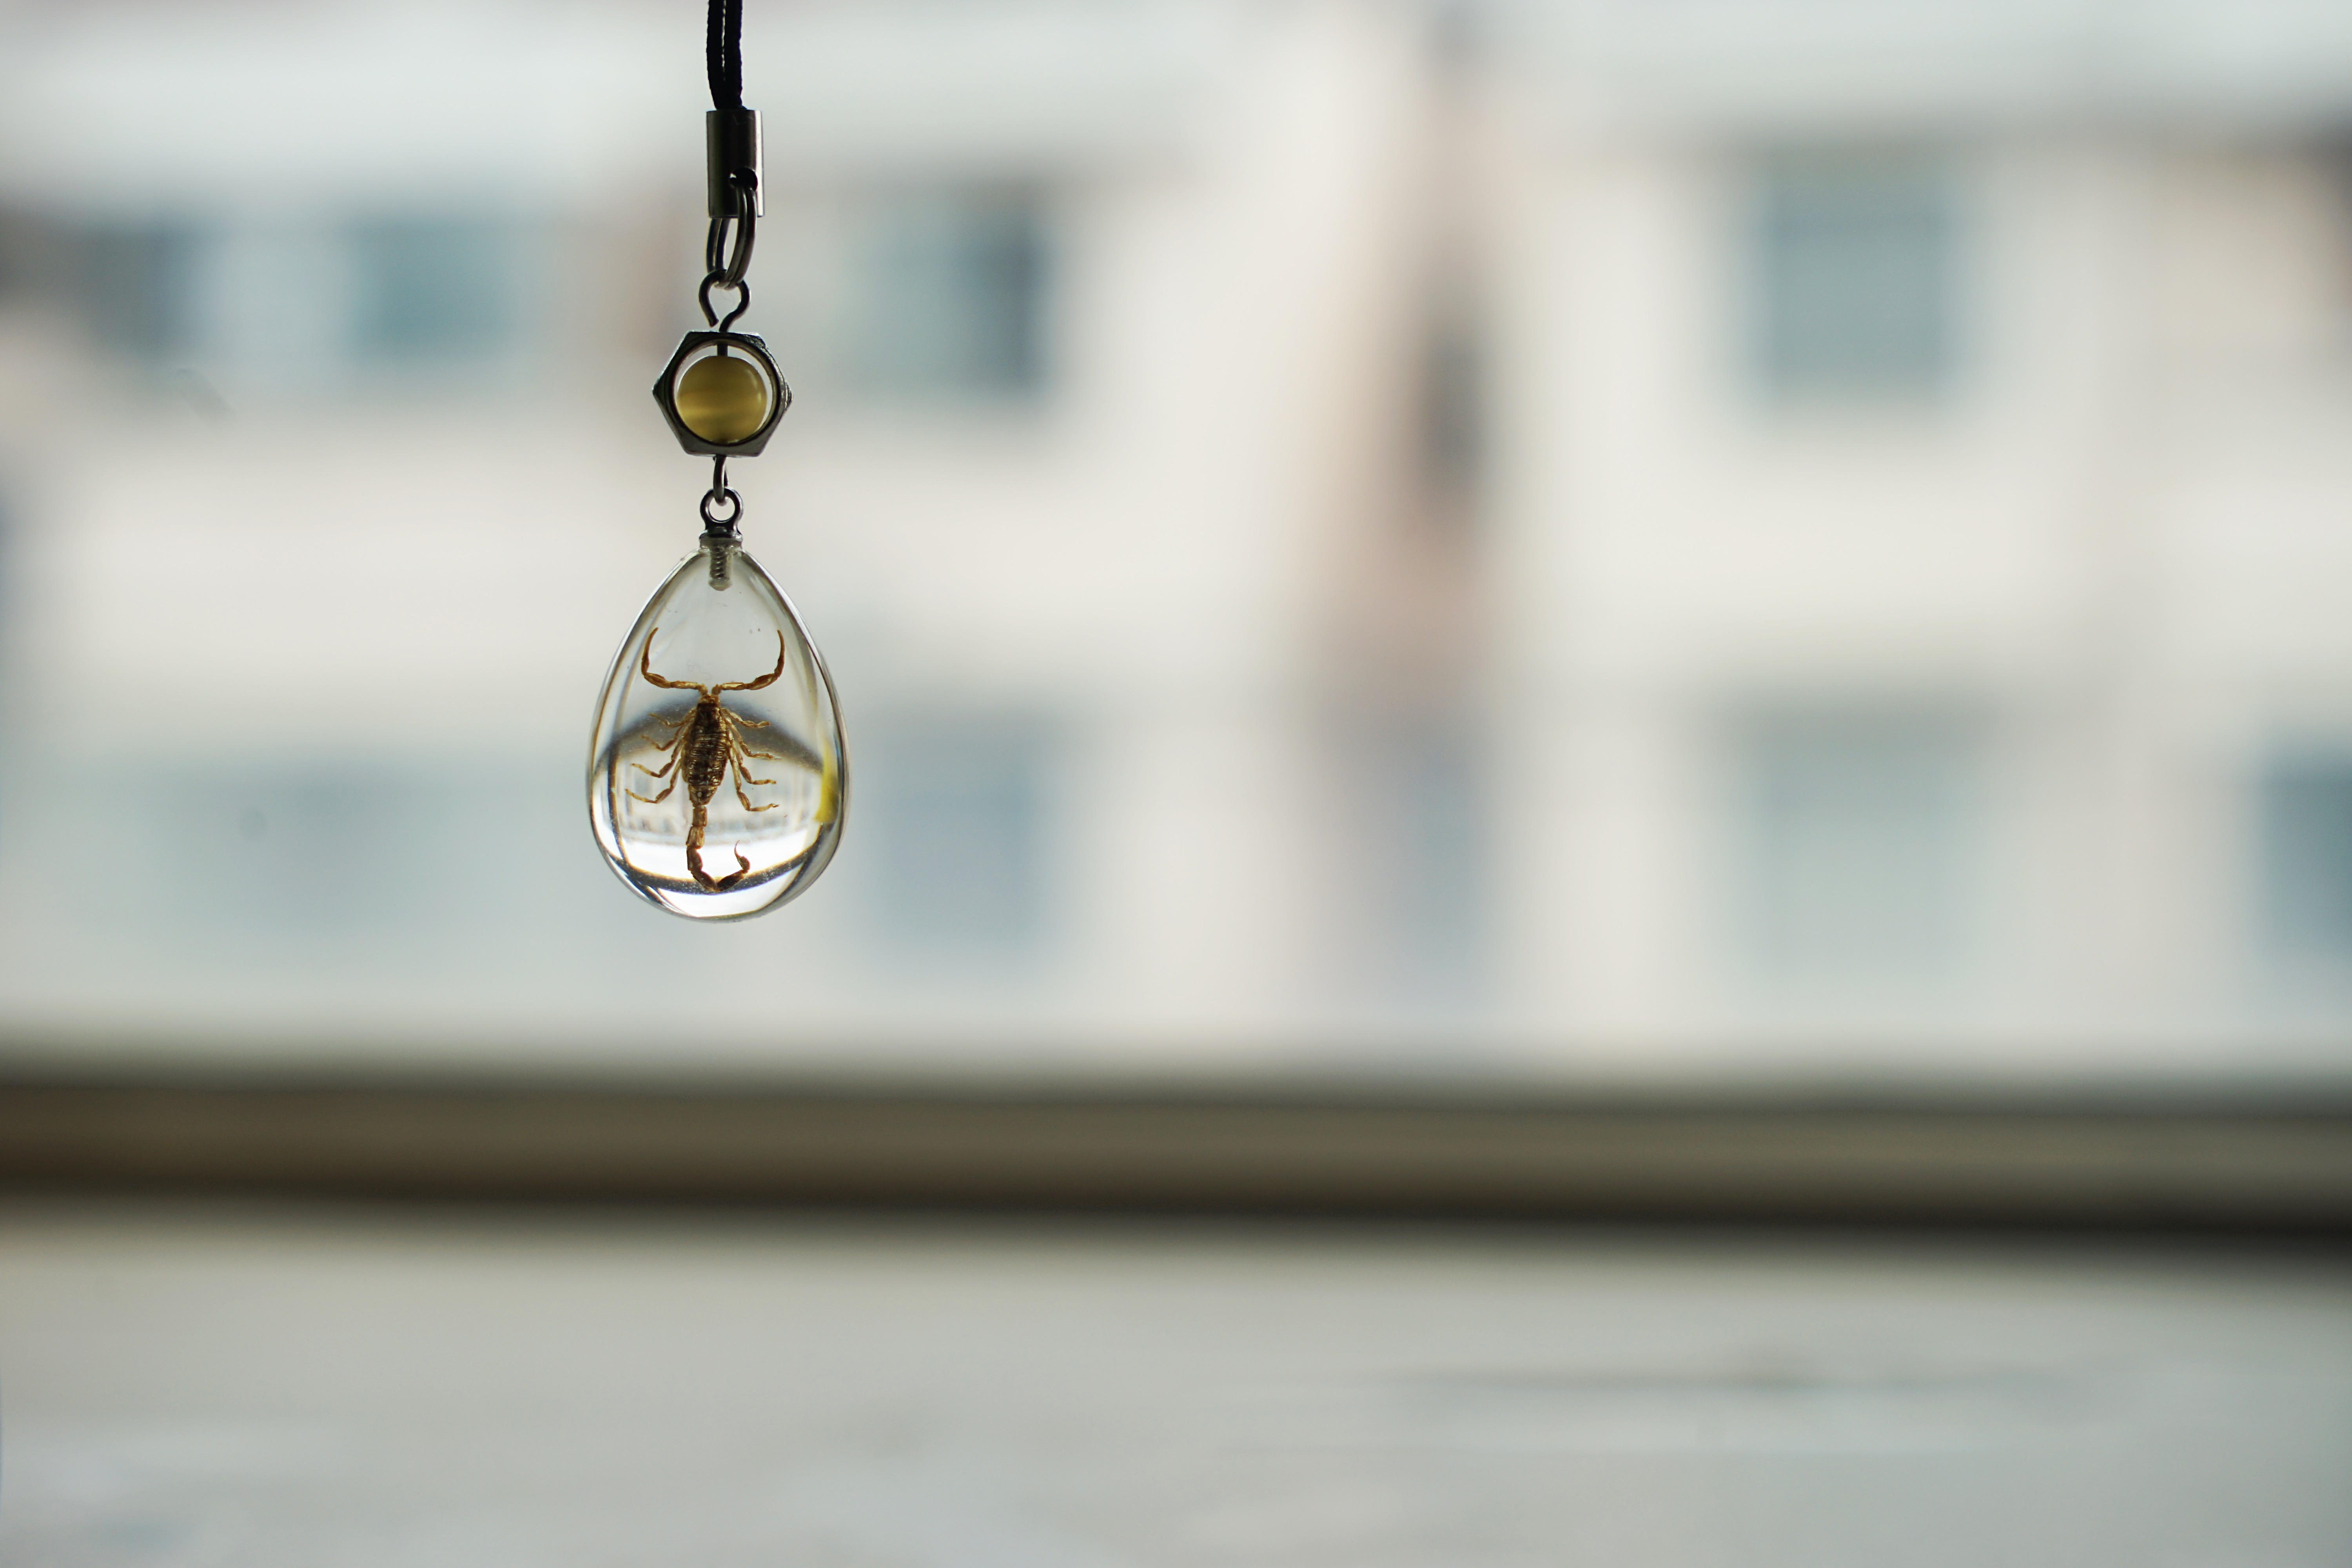
light, white, glass, gift, reflection, blue, necklace, close up, jewellery, scorpion, crystal, shape, fashion accessory